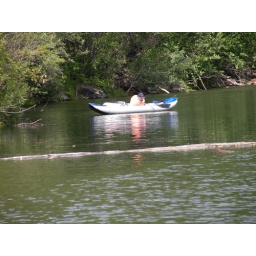
I can see all sizes of trout in the crystal clear water of Schooler Creek. They just aren't biting!